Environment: real
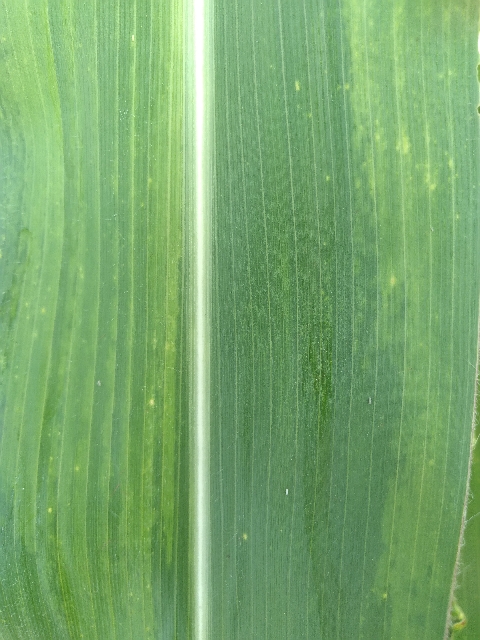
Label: lethal_necrosis